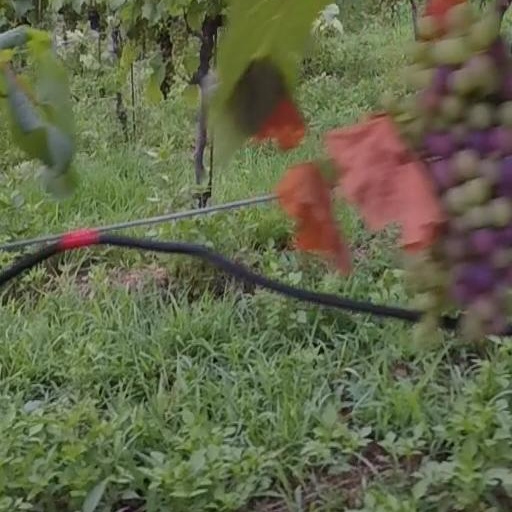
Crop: grape